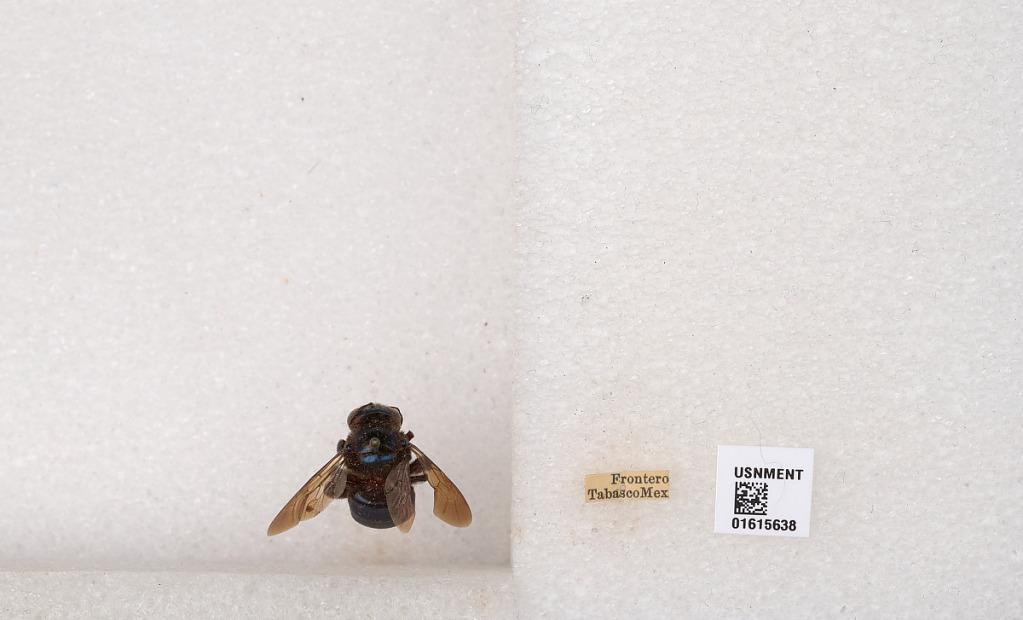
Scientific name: Xylocopa (Schonnherria) muscaria (Fabricius)
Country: Mexico
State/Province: Tabasco
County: Centla
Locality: Frontero